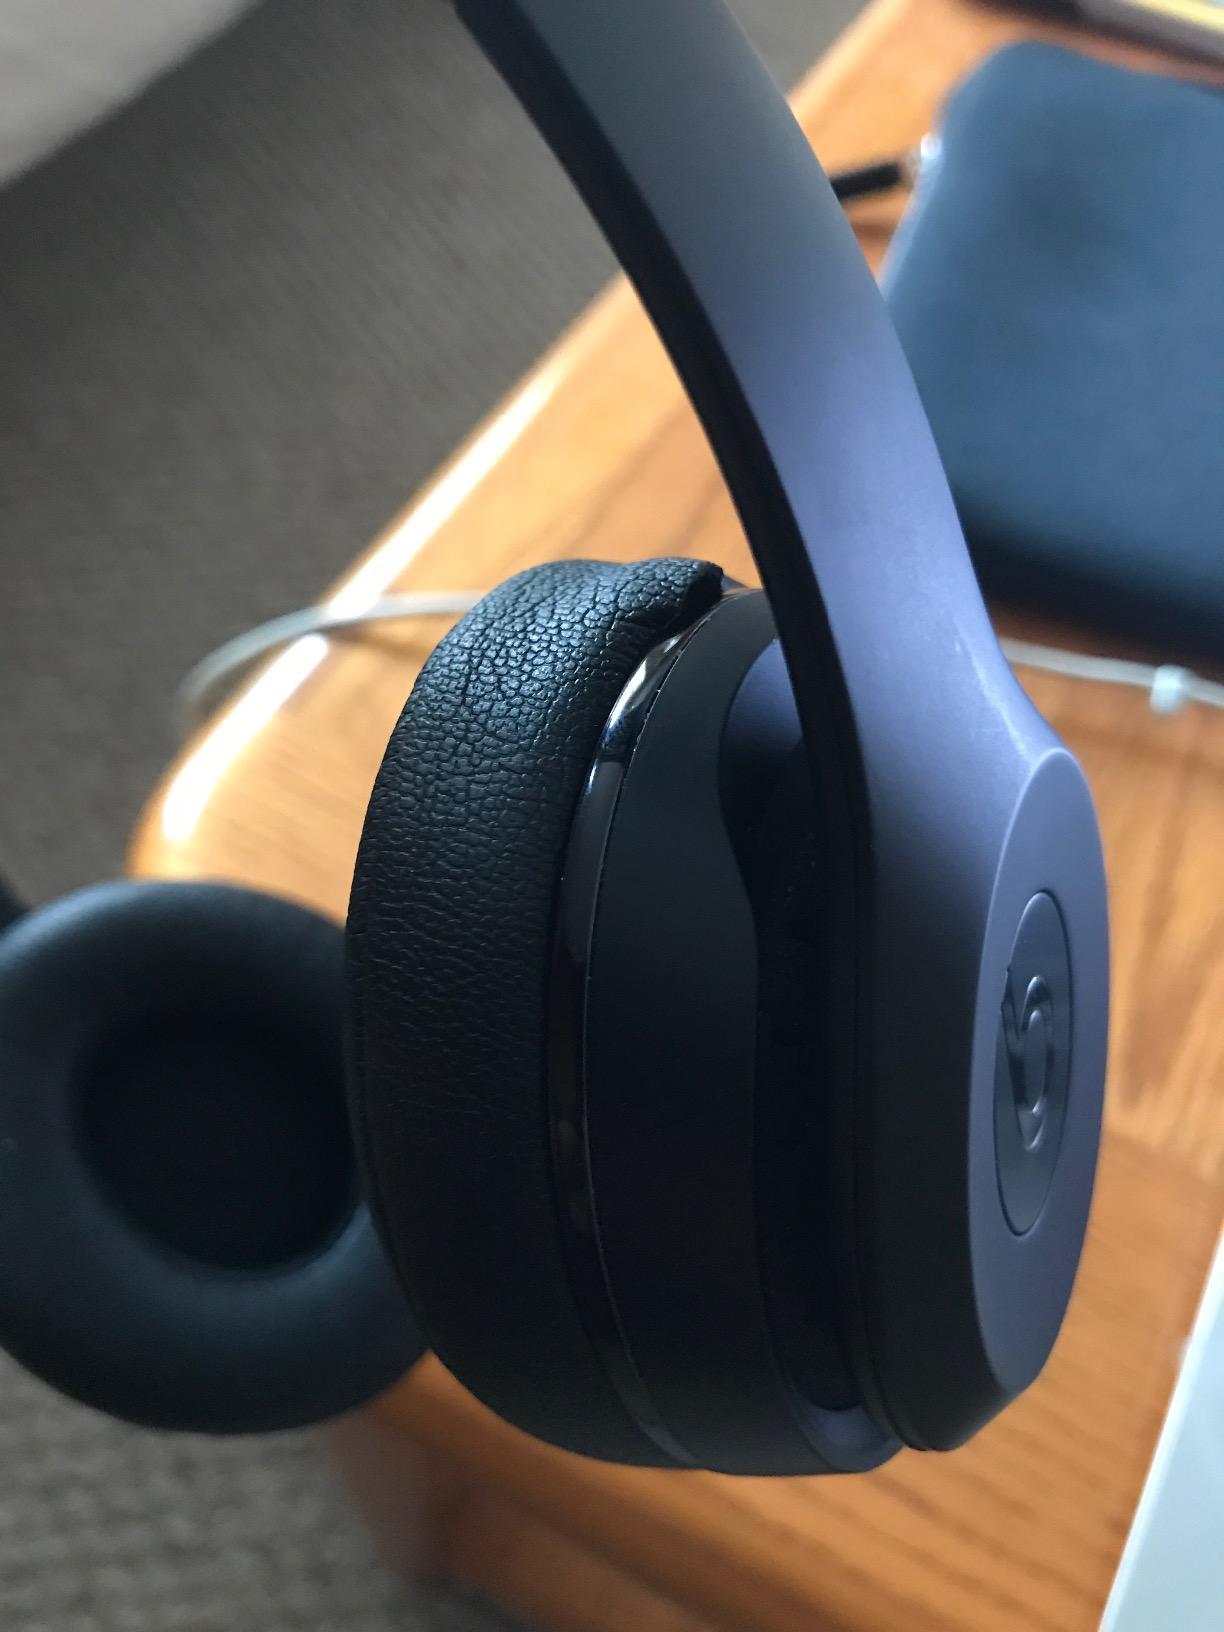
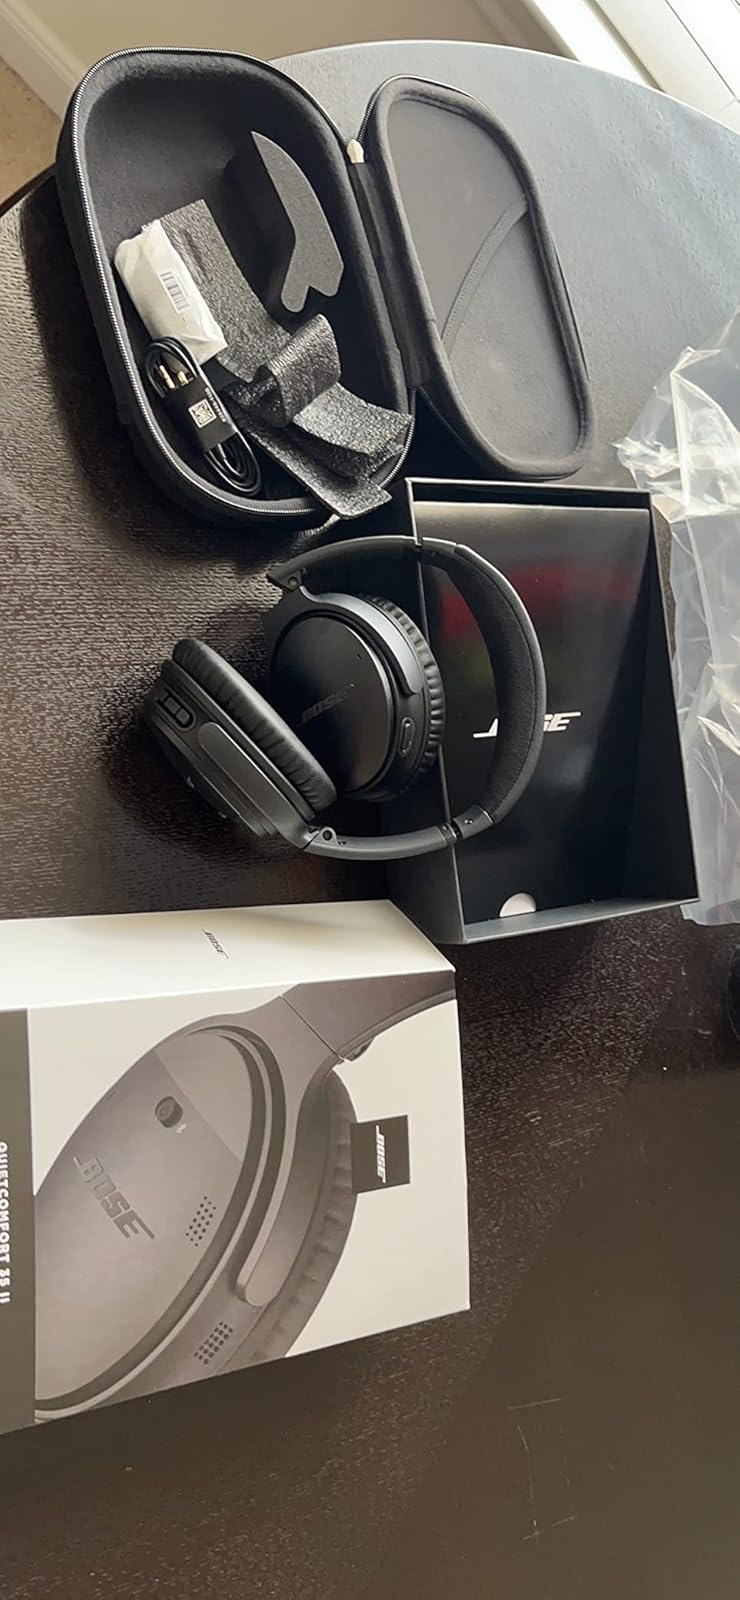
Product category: headphones
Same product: no